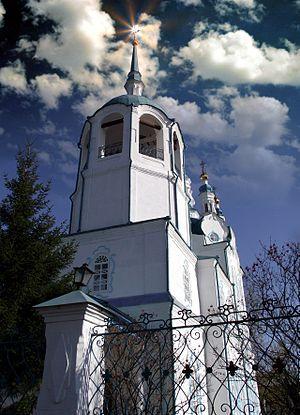
La cathédrale de la Dormition d'Ienisseïsk est l'édifice religieux orthodoxe le plus ancien de l'éparchie d'Ienisseïsk en Sibérie, au sein du Patriarcat de Moscou et de toute la Russie. C'est un bel exemple de style baroque sibérien.